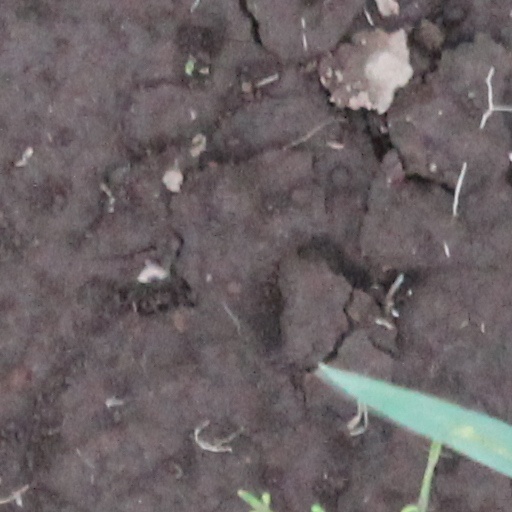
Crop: wheat